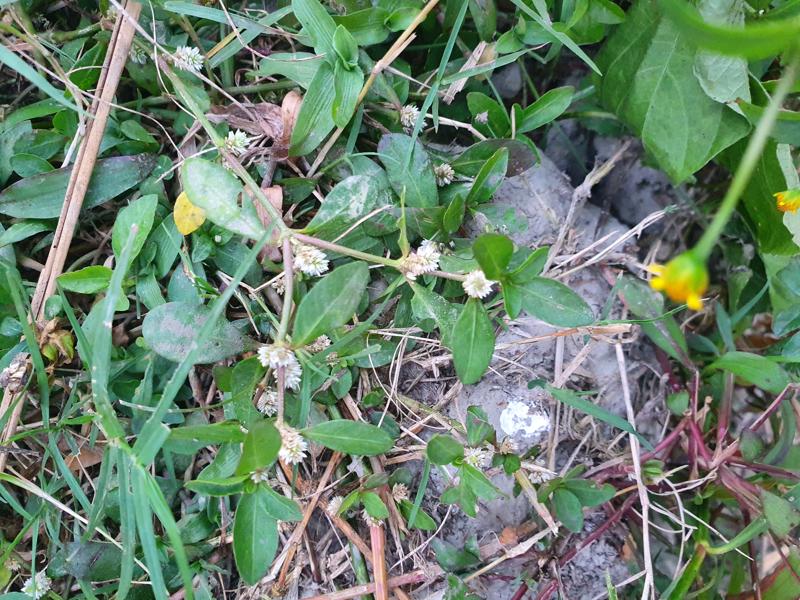
Weed species: Alternanthera philoxeroide